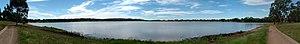
Le lac Albert est un lac artificiel situé près de la ville de Wagga Wagga en Nouvelle-Galles du Sud en Australie. D'une superficie de 125 ha, le lac fut construit dans les années 1890 dans une région de marécages, les Swampy Plains et reçut le nom du Prince Albert.